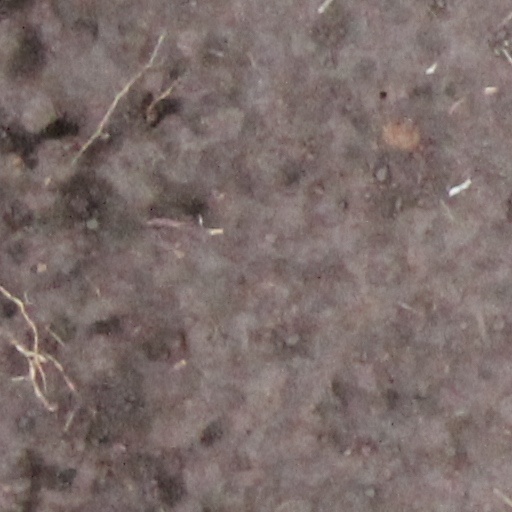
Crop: wheat